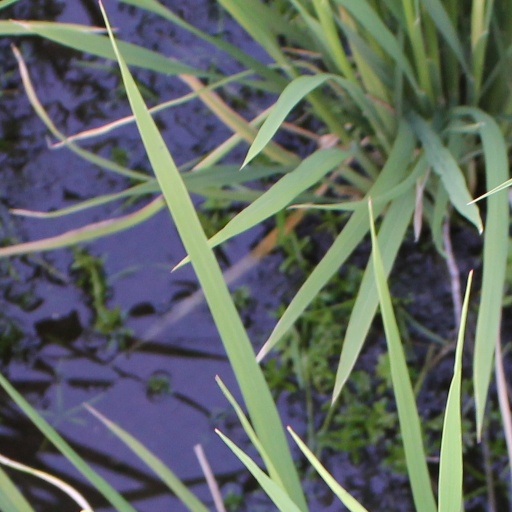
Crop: rice